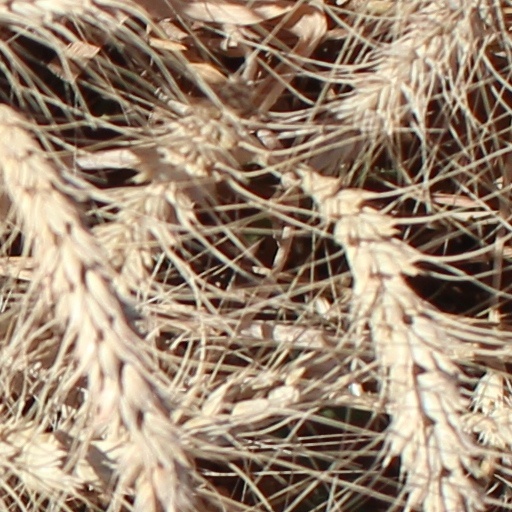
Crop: wheat